Johannes van Mildert

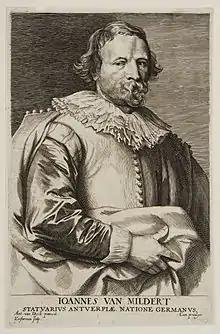
Portrait of Johannes van Mildert, engraved by Lucas Vorsterman after a design by Anthony van Dyck

Johannes van Mildert or Hans van Mildert (alternative names: Joannes van Mildert, Johannes Van Milder, and nickname "den Duyts"; 1588 in Königsberg – 1638 in Antwerp) was a Flemish sculptor, who is best known for his baroque sculptures found in many Belgian and Dutch churches. Van Mildert played an important role in the development of the design of Flemish Baroque religious furniture.